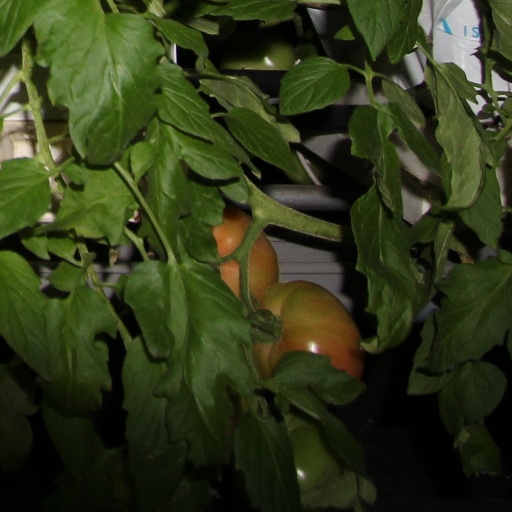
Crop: tomato